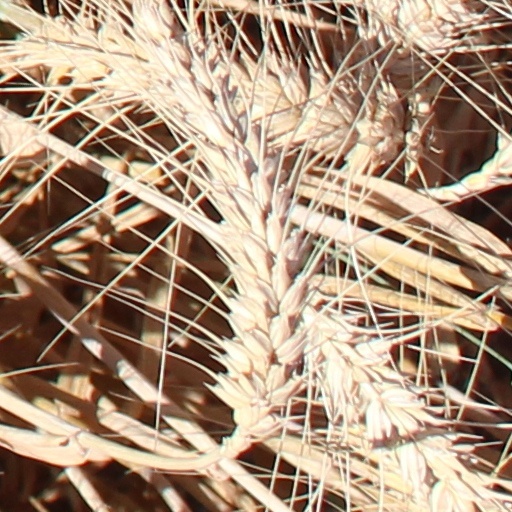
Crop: wheat